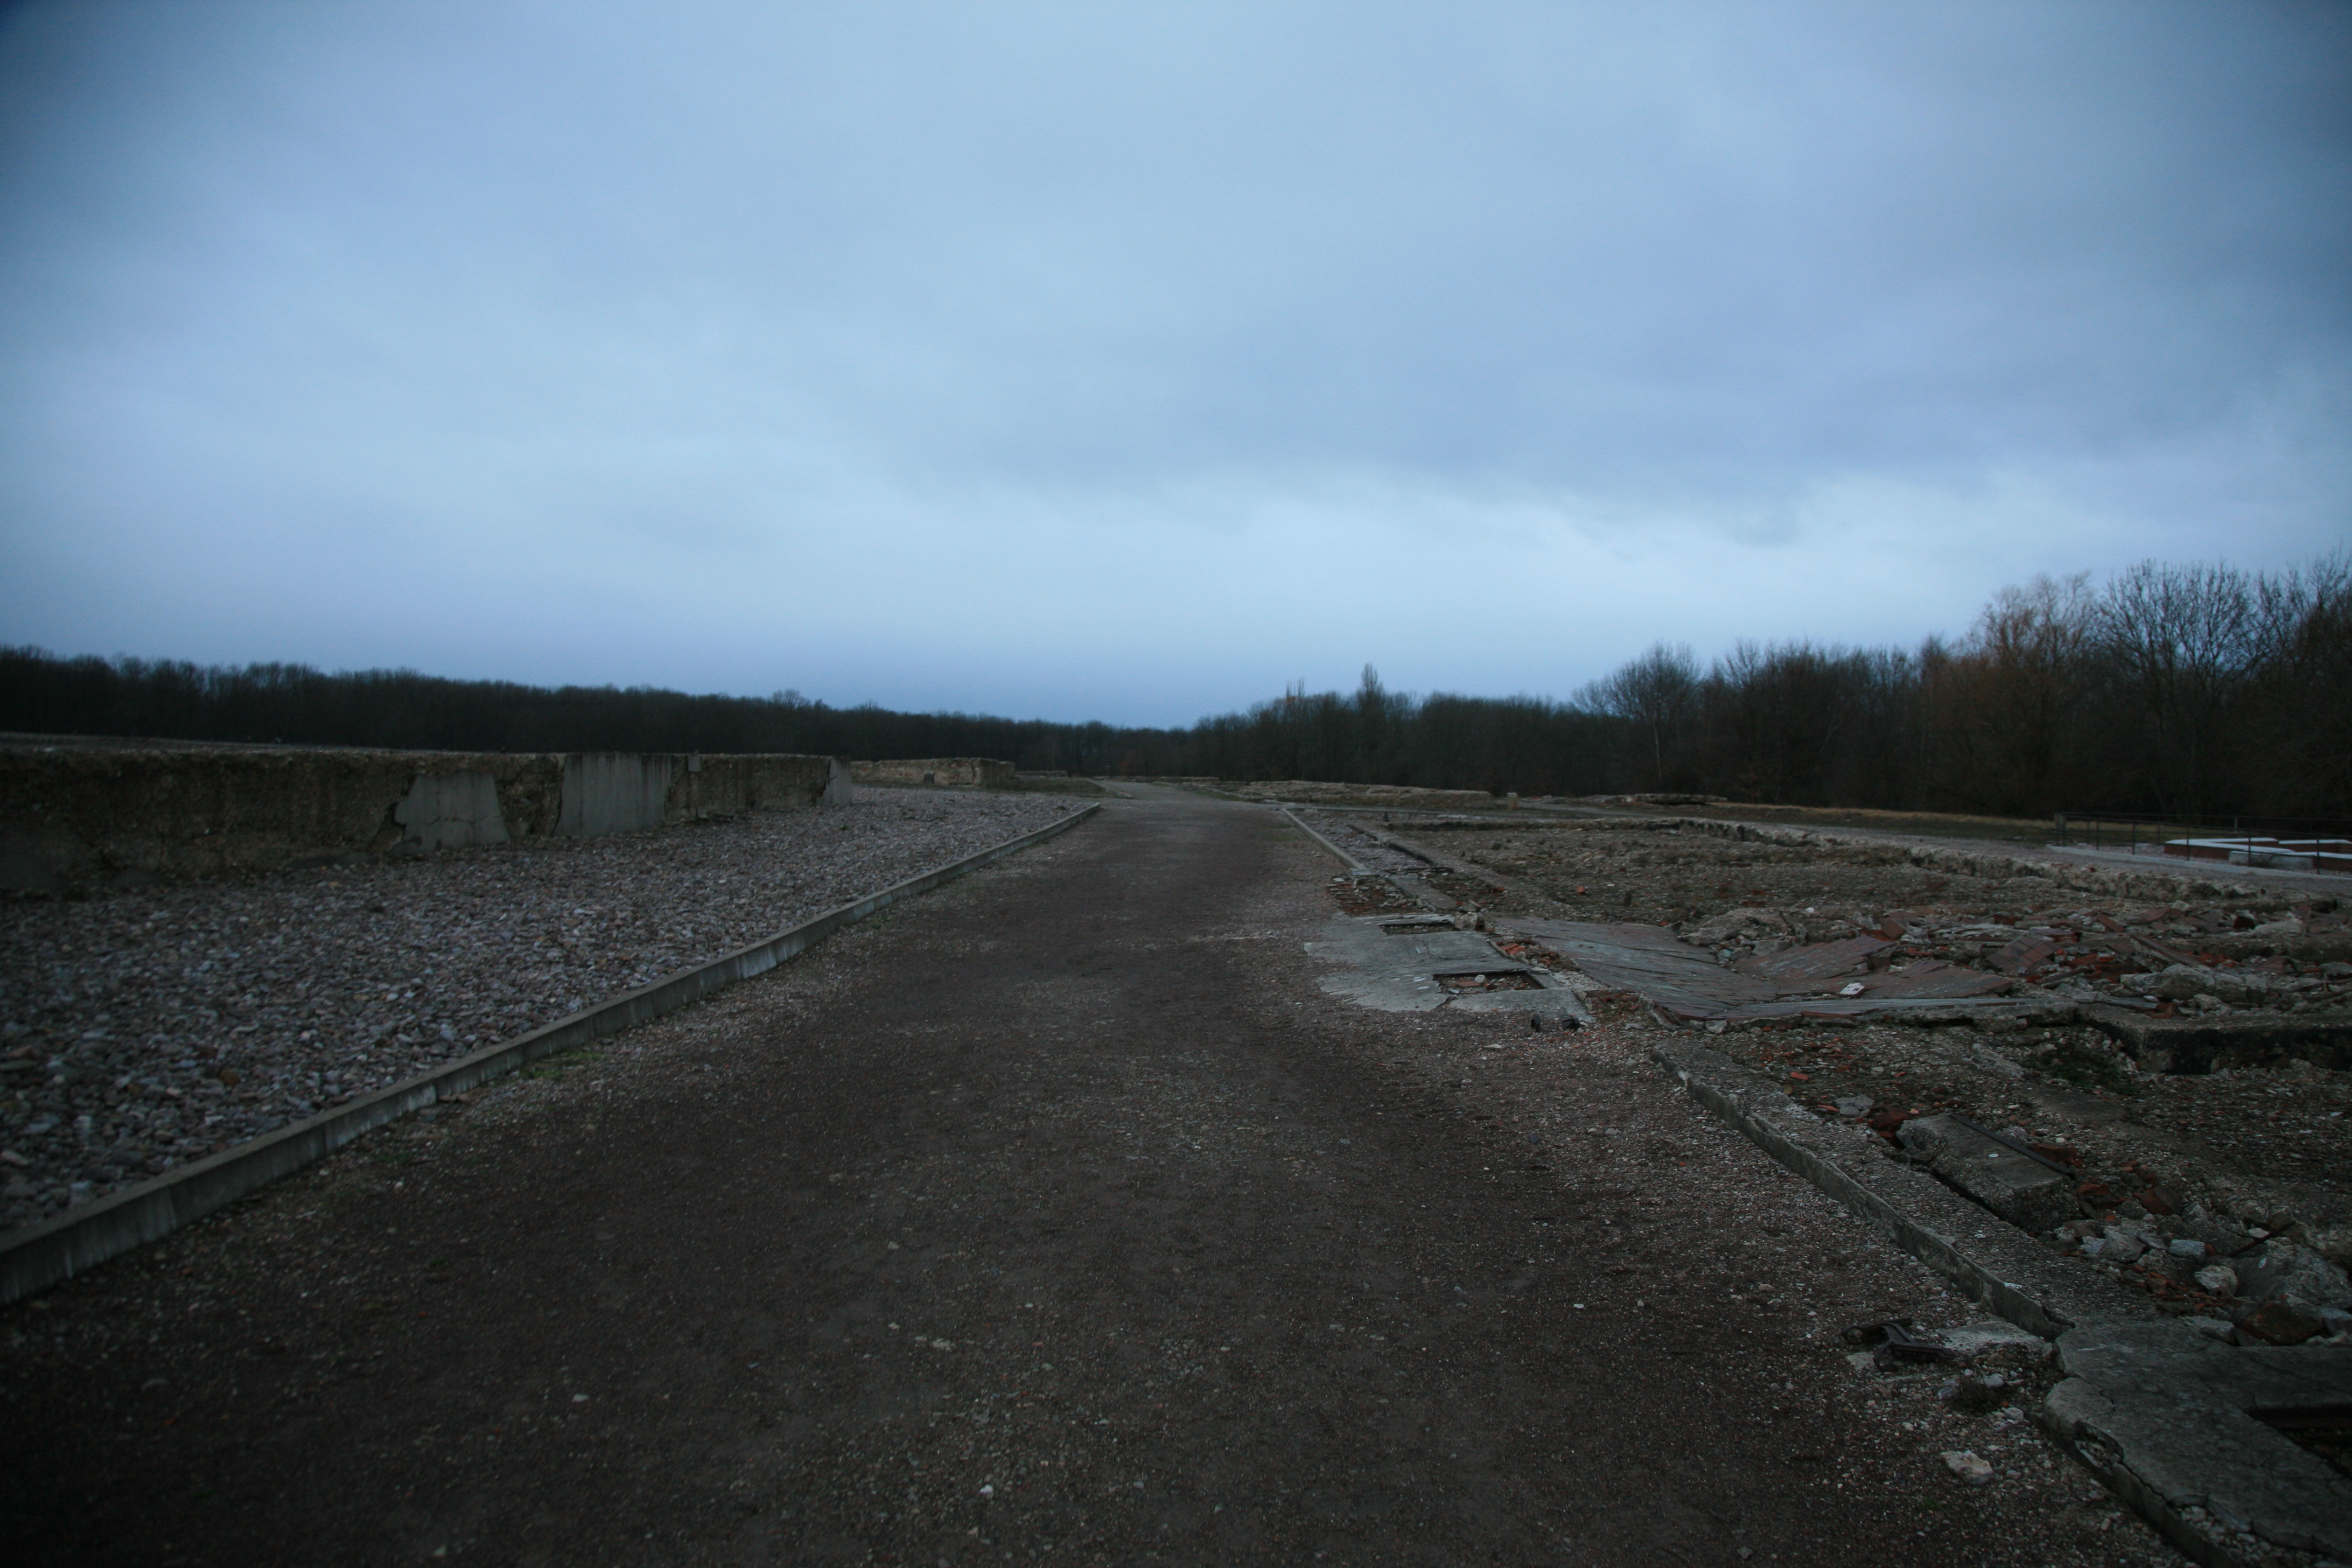
landscape, horizon, mountain, cloud, sky, road, morning, hill, highway, asphalt, soil, road trip, infrastructure, germany, deutschland, alemania, nazism, nazismus, buchenwald, konzentrationslager, nazi, kz, concentrationcamp, nazisme, campdeconcentration, nazismo, ettersberg, rural area, campodeconcentraci n, atmospheric phenomenon